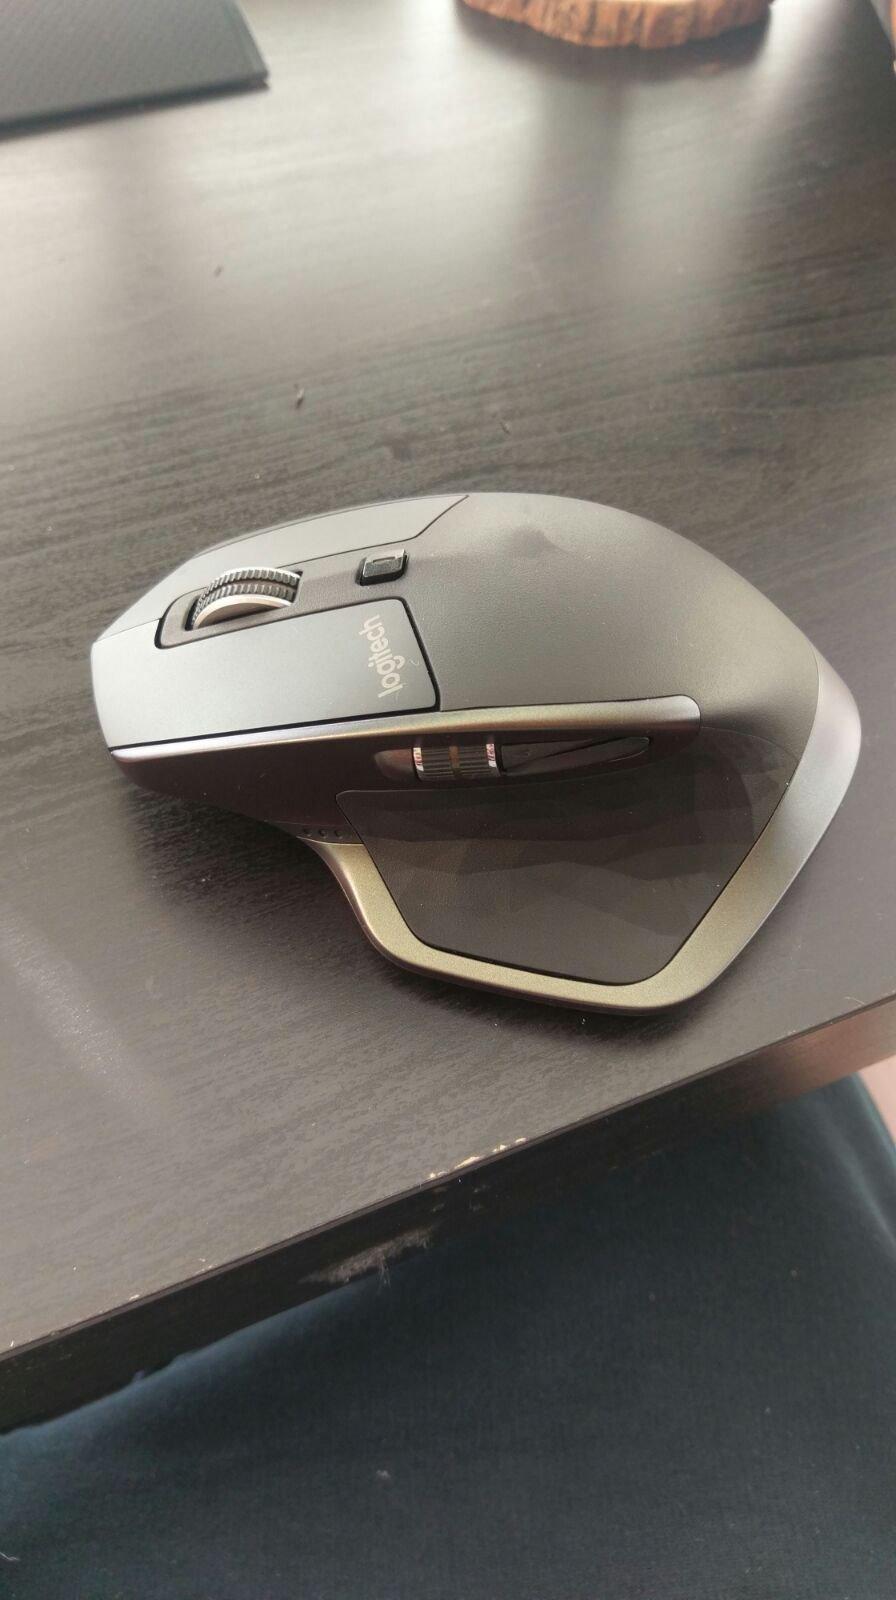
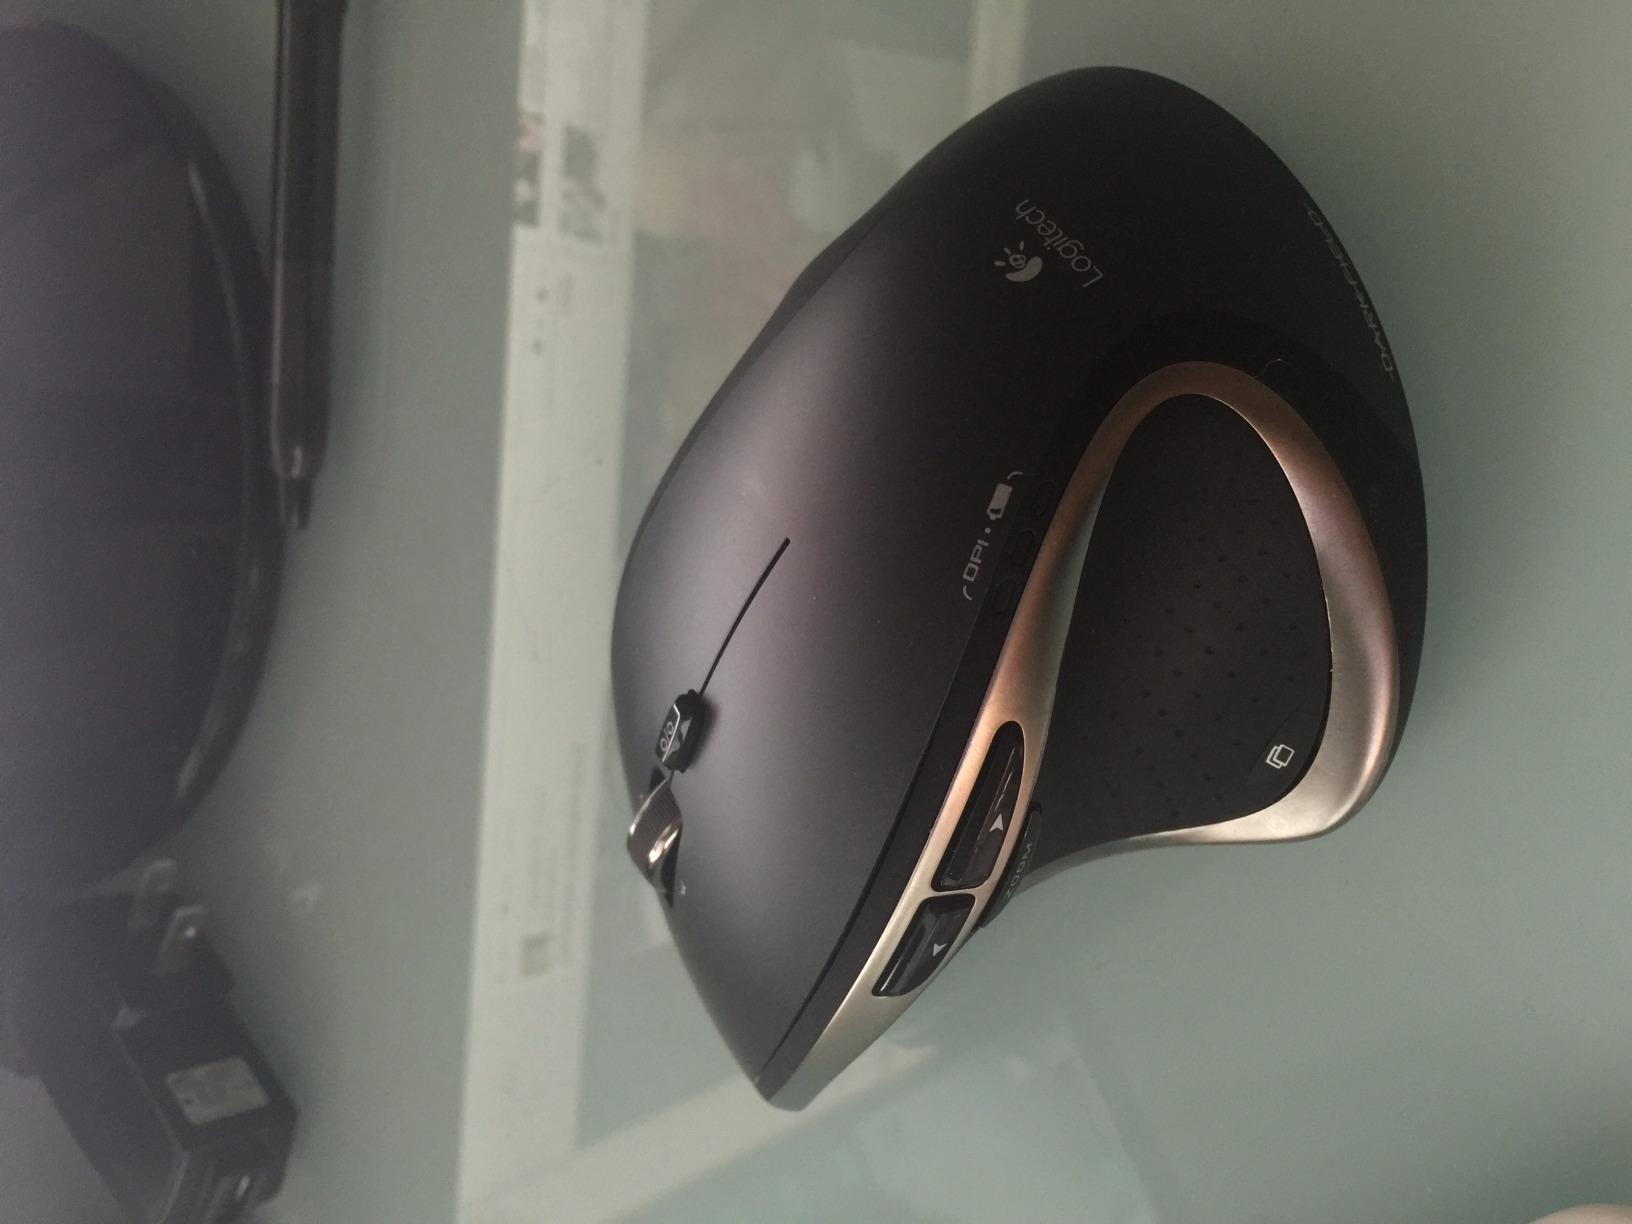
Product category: mouse
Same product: no